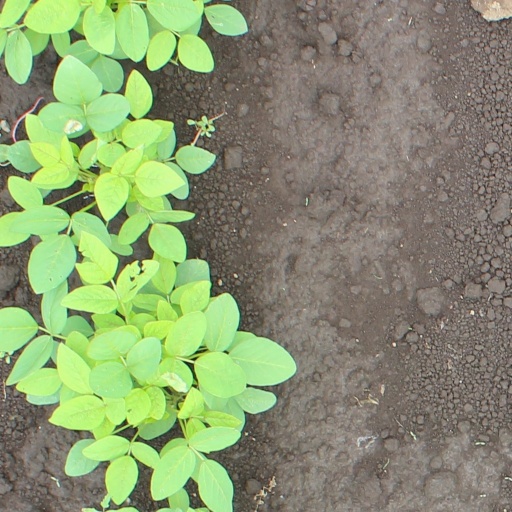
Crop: soybean